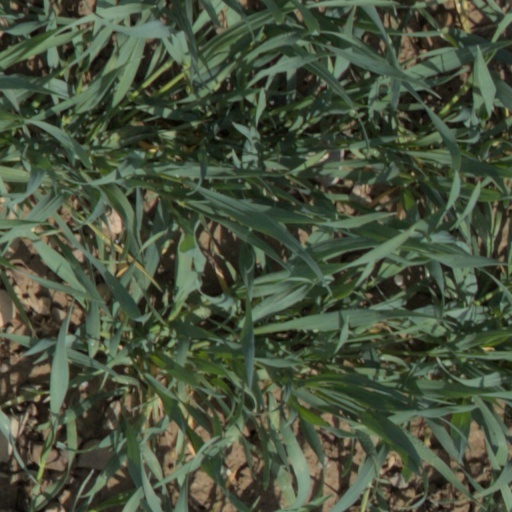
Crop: wheat